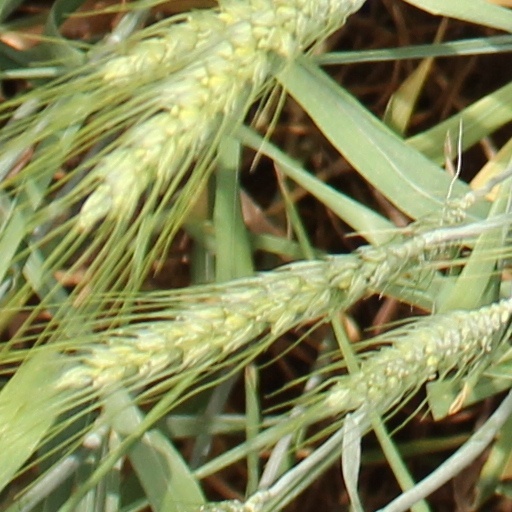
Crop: wheat